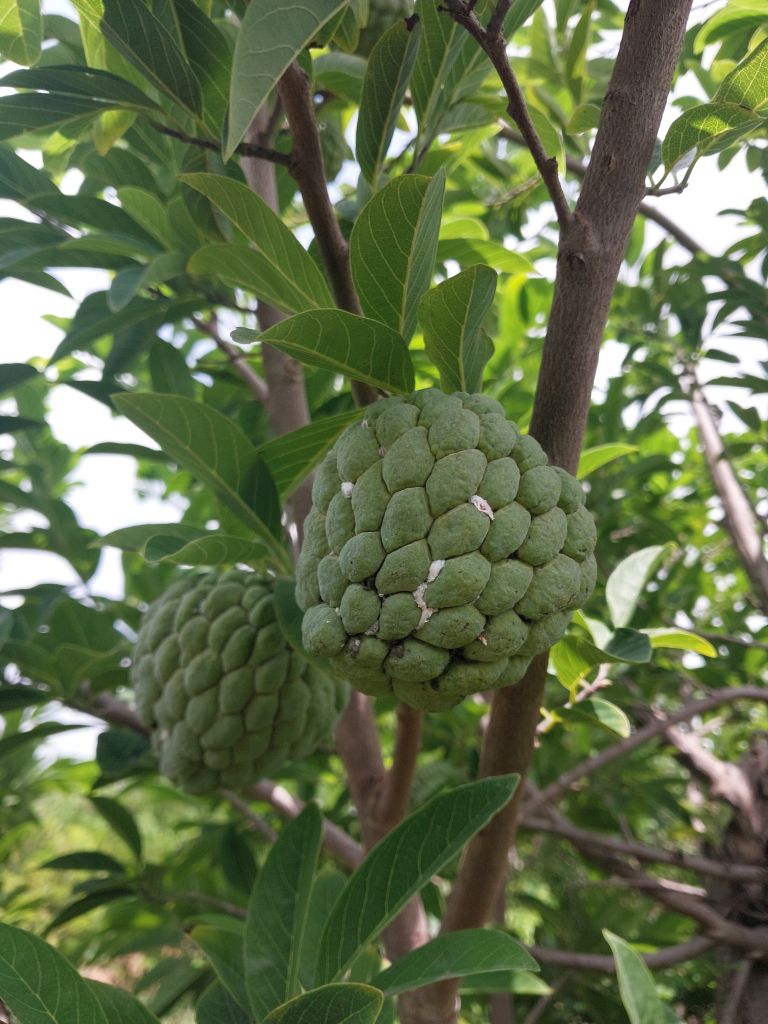
Disease label: Mealy Bug